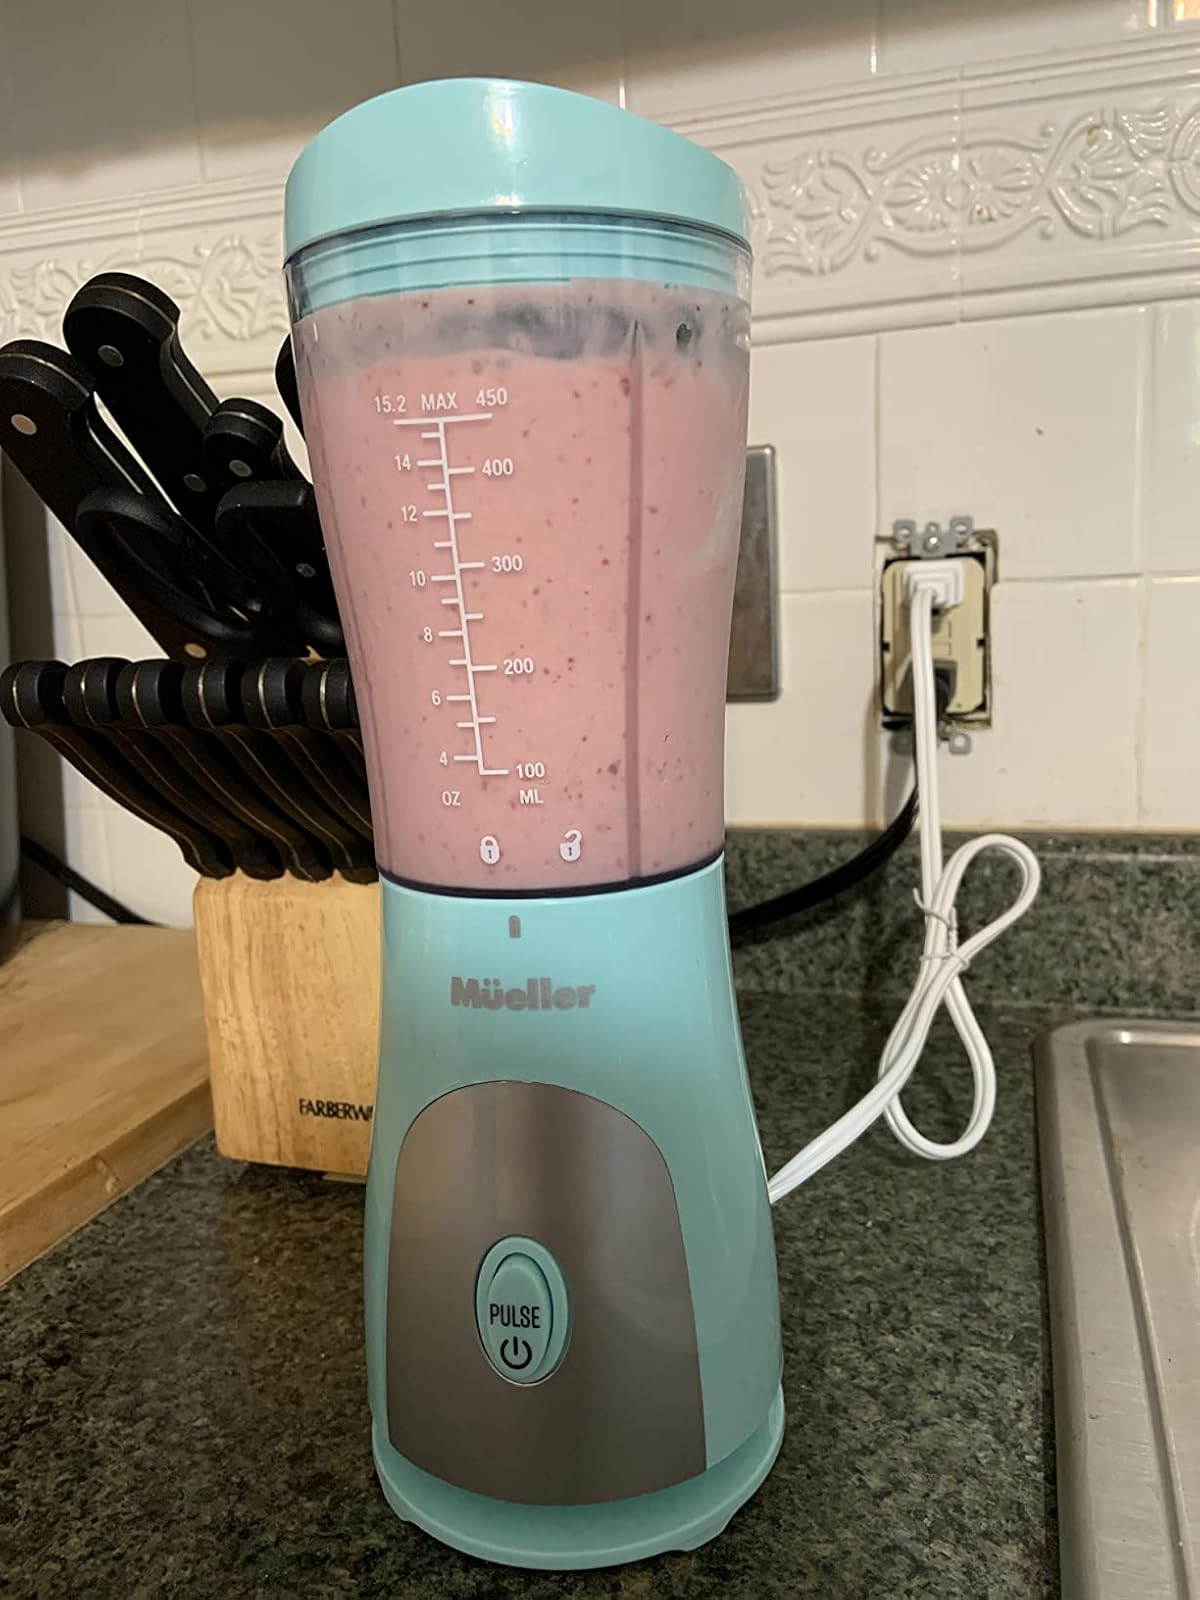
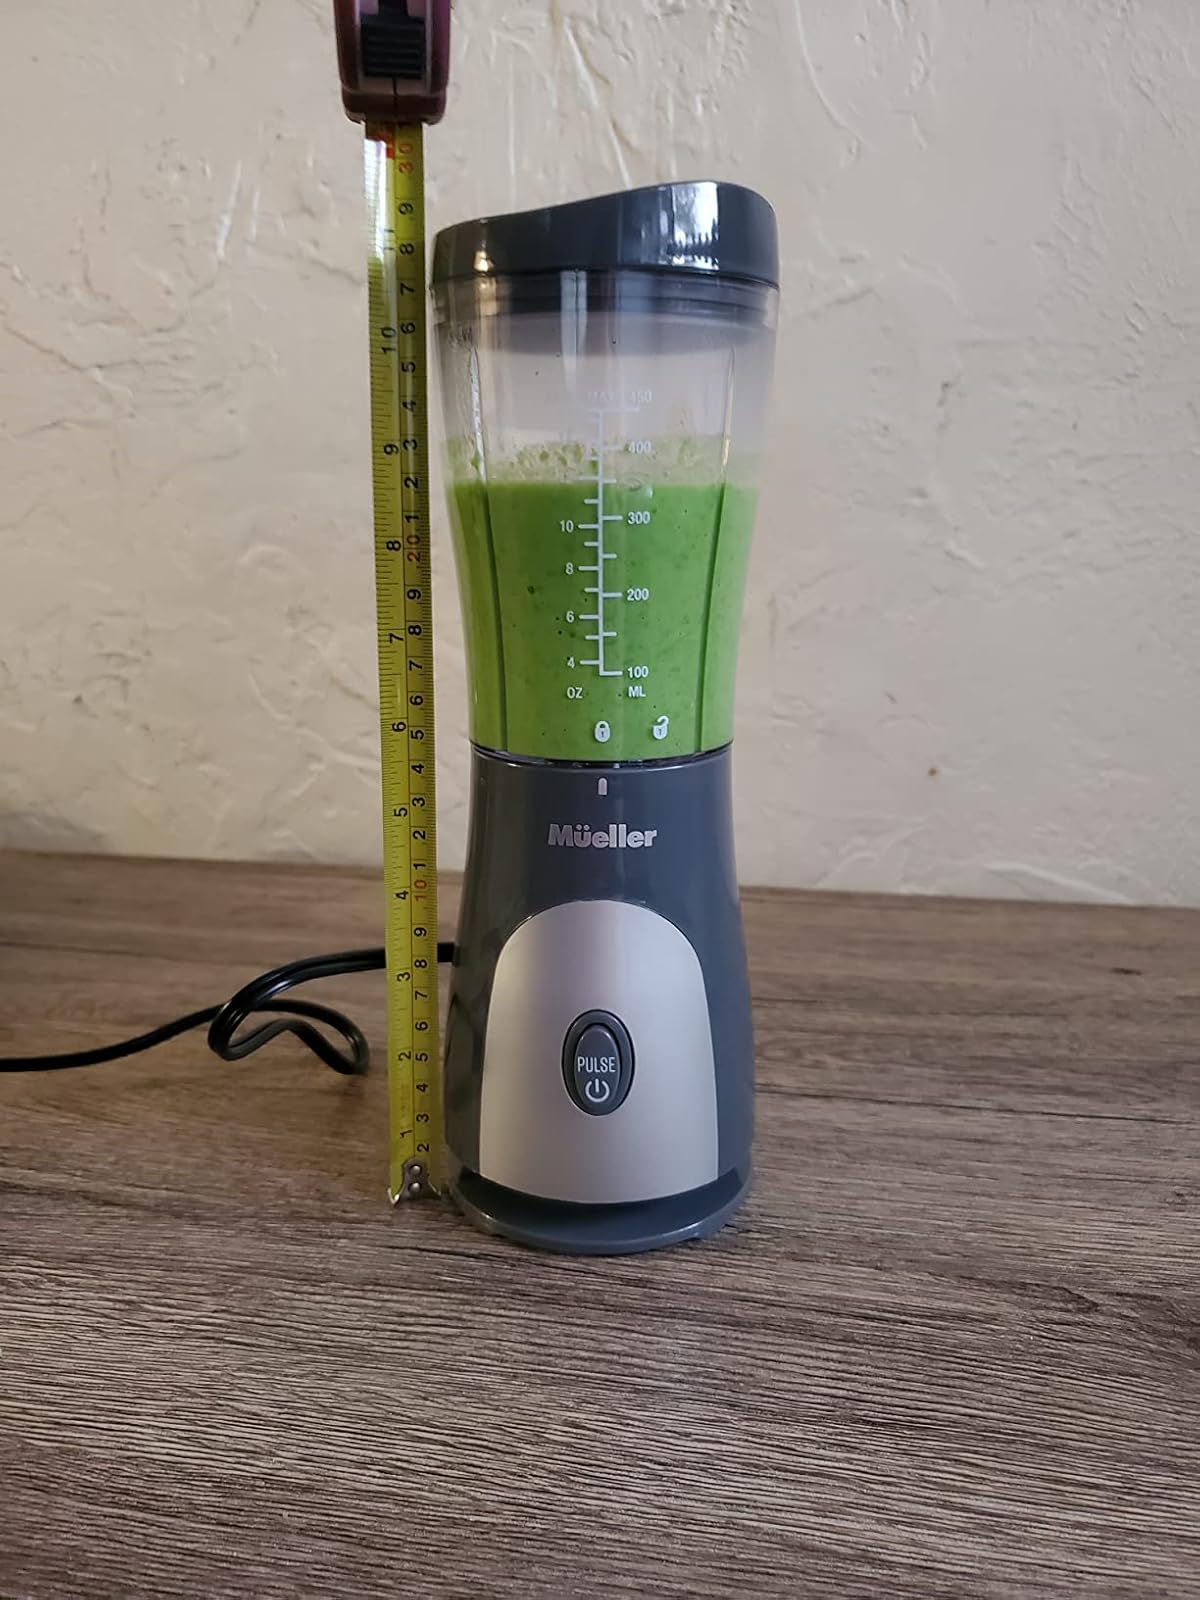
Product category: items_blender
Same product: no